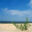
Label: sea